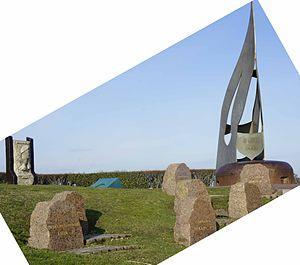
Monument en hommage aux membres du commando Kieffer tombé lors du débarquement.
Yvonne Guégan, née le 8 avril 1915 à Paris et morte le 14 mars 2005 à Caen, est une artiste peintre et sculptrice française.
Ouistreham est une commune française située dans le département du Calvados en région Normandie, peuplée de 9 081 habitants. La municipalité communique désormais avec le nom d'Ouistreham Riva-Bella.
L'expression commandos Kieffer désigne a posteriori les hommes du 1ᵉʳ bataillon de Fusiliers Marins Commandos créé au printemps 1942 en Grande-Bretagne par la France libre et commandés par le capitaine de corvette Philippe Kieffer. Ils étaient intégrés à la Special Service Brigade britannique dans le commando interalliés numéro 10. Détachés dans le commando britannique numéro 4 avant le D-Day, 177 d'entre eux se sont illustrés en participant au débarquement de Normandie, seuls représentants de la France à débarquer sur les plages, puis dans les combats qui ont suivi en Normandie. Le 1ᵉʳ bataillon de fusiliers marins commandos était fort de deux Troops de combat et d’une 1/2 Troop d’appui.